Rocky Ridge (California)

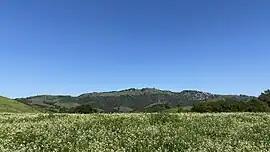

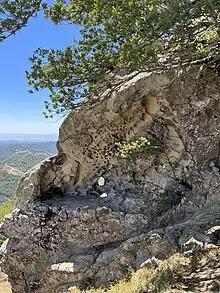
An example of the unique sedimentary formations of Cierbo Graywacke found along the crest of Rocky Ridge. Some outcrops stand 50 feet above ground level (May 24th, 2022)

Rocky Ridge is the highest point in the Berkeley Hills, which are a generally north-south trending subrange of the Inner Coast Ranges named for the nearby city of Berkeley, California. The region has a cool-summer Mediterranean climate and frequently receives fog from the nearby Pacific Ocean. Winters are wet and mild, while the summers are hot, but cooler than many other places in California due to the marine influence. The ridge typically receives about 27" of rainfall per year in addition to consistent moisture from fog on its upper portions throughout the year.